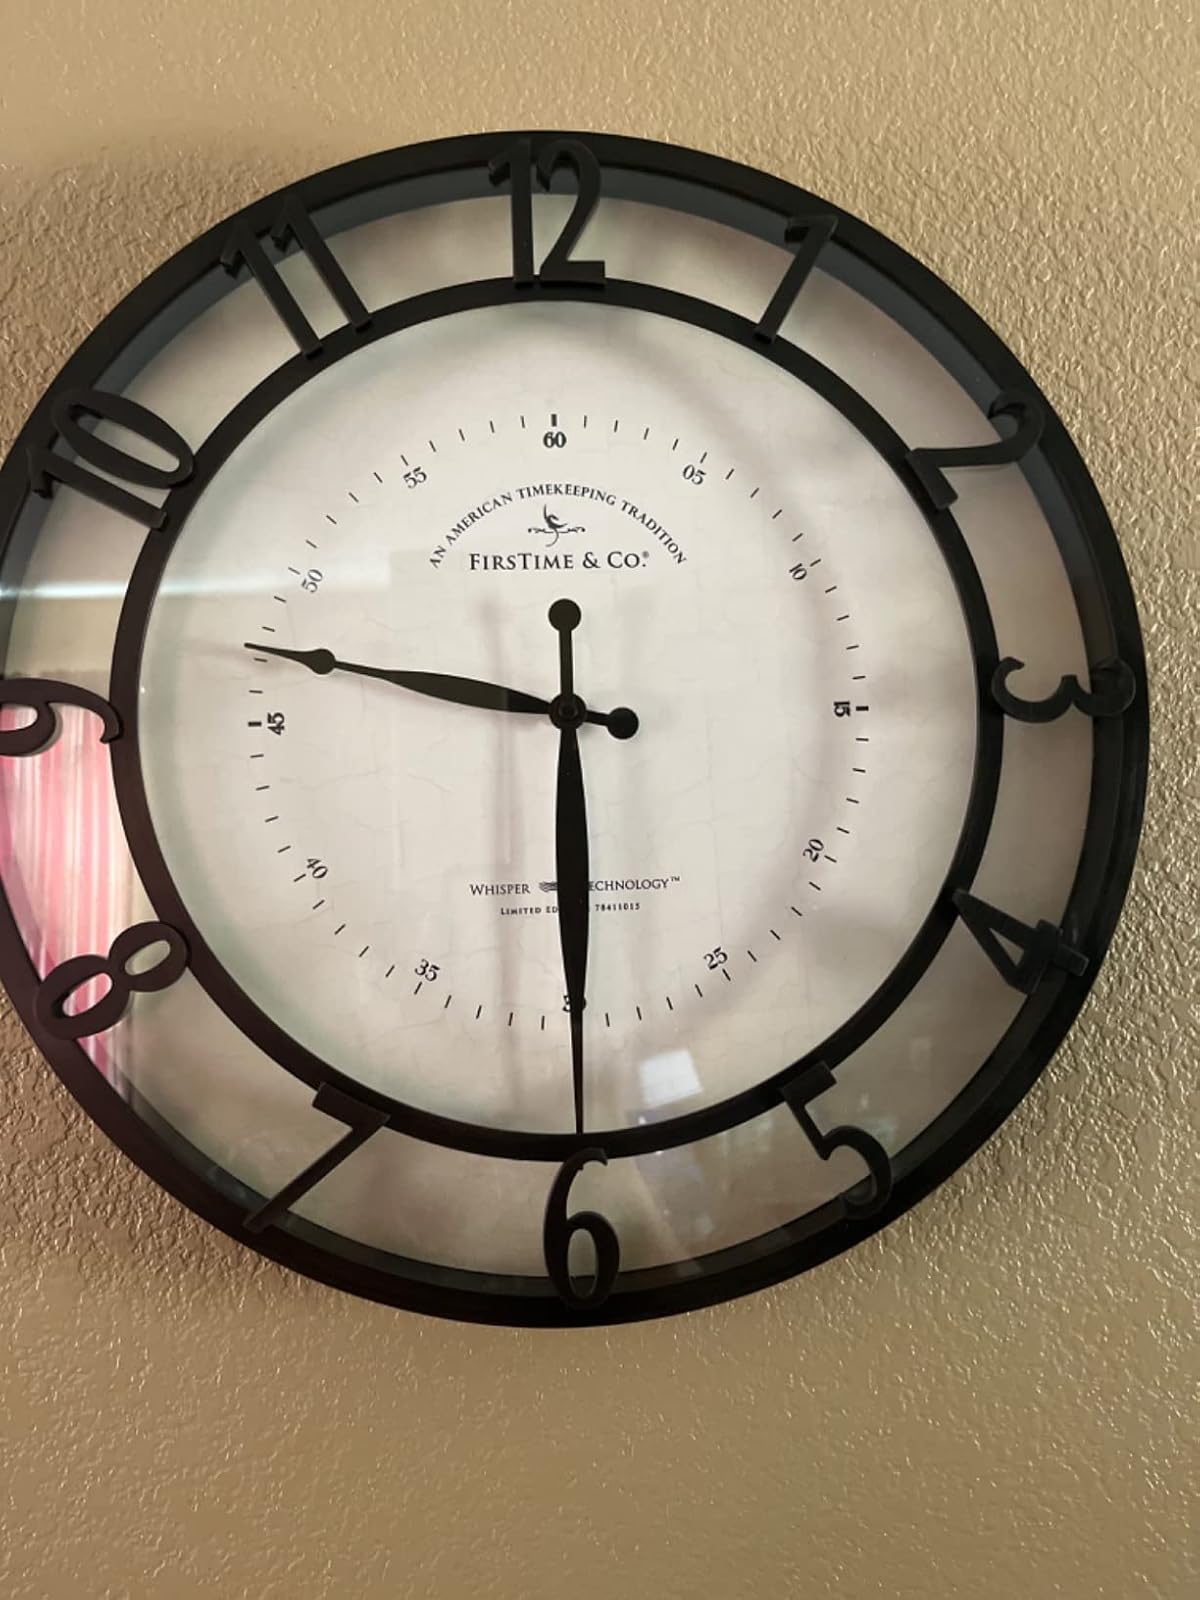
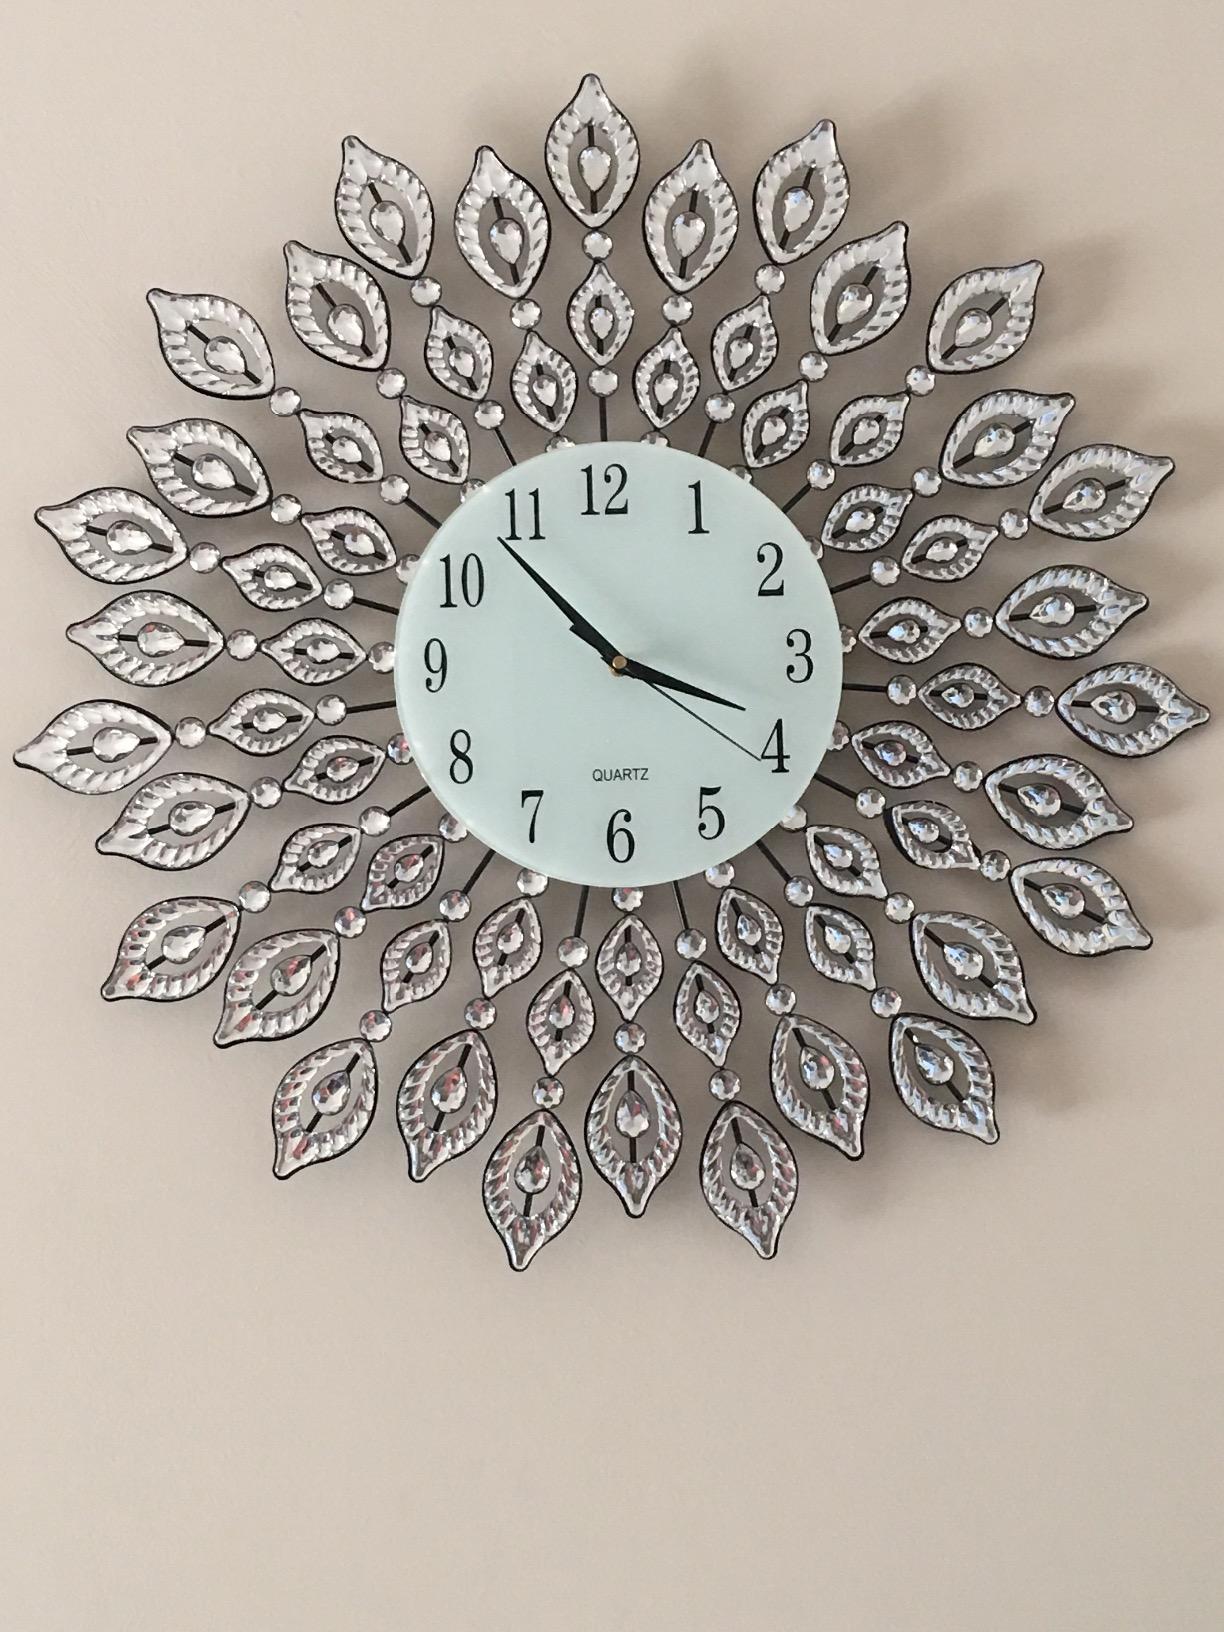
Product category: clock
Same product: no